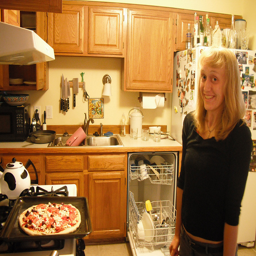
A woman is smiling at the viewer as she stands in front of a stove with a cheese and anchovy pizza.
The kitchen needs to be clean, but the pizza is ready to be put in the oven.
A woman is smiling in a kitchen near a pizza on a stove.
A woman in a kitchen standing in front of a pizza.
a woman in a black top in a kitchen with a pizza